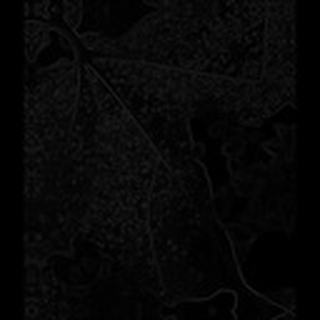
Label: cotton_aphids